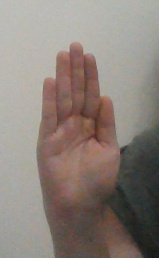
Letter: seen